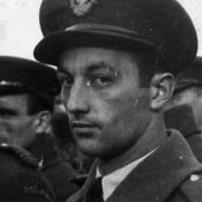
Age: 26